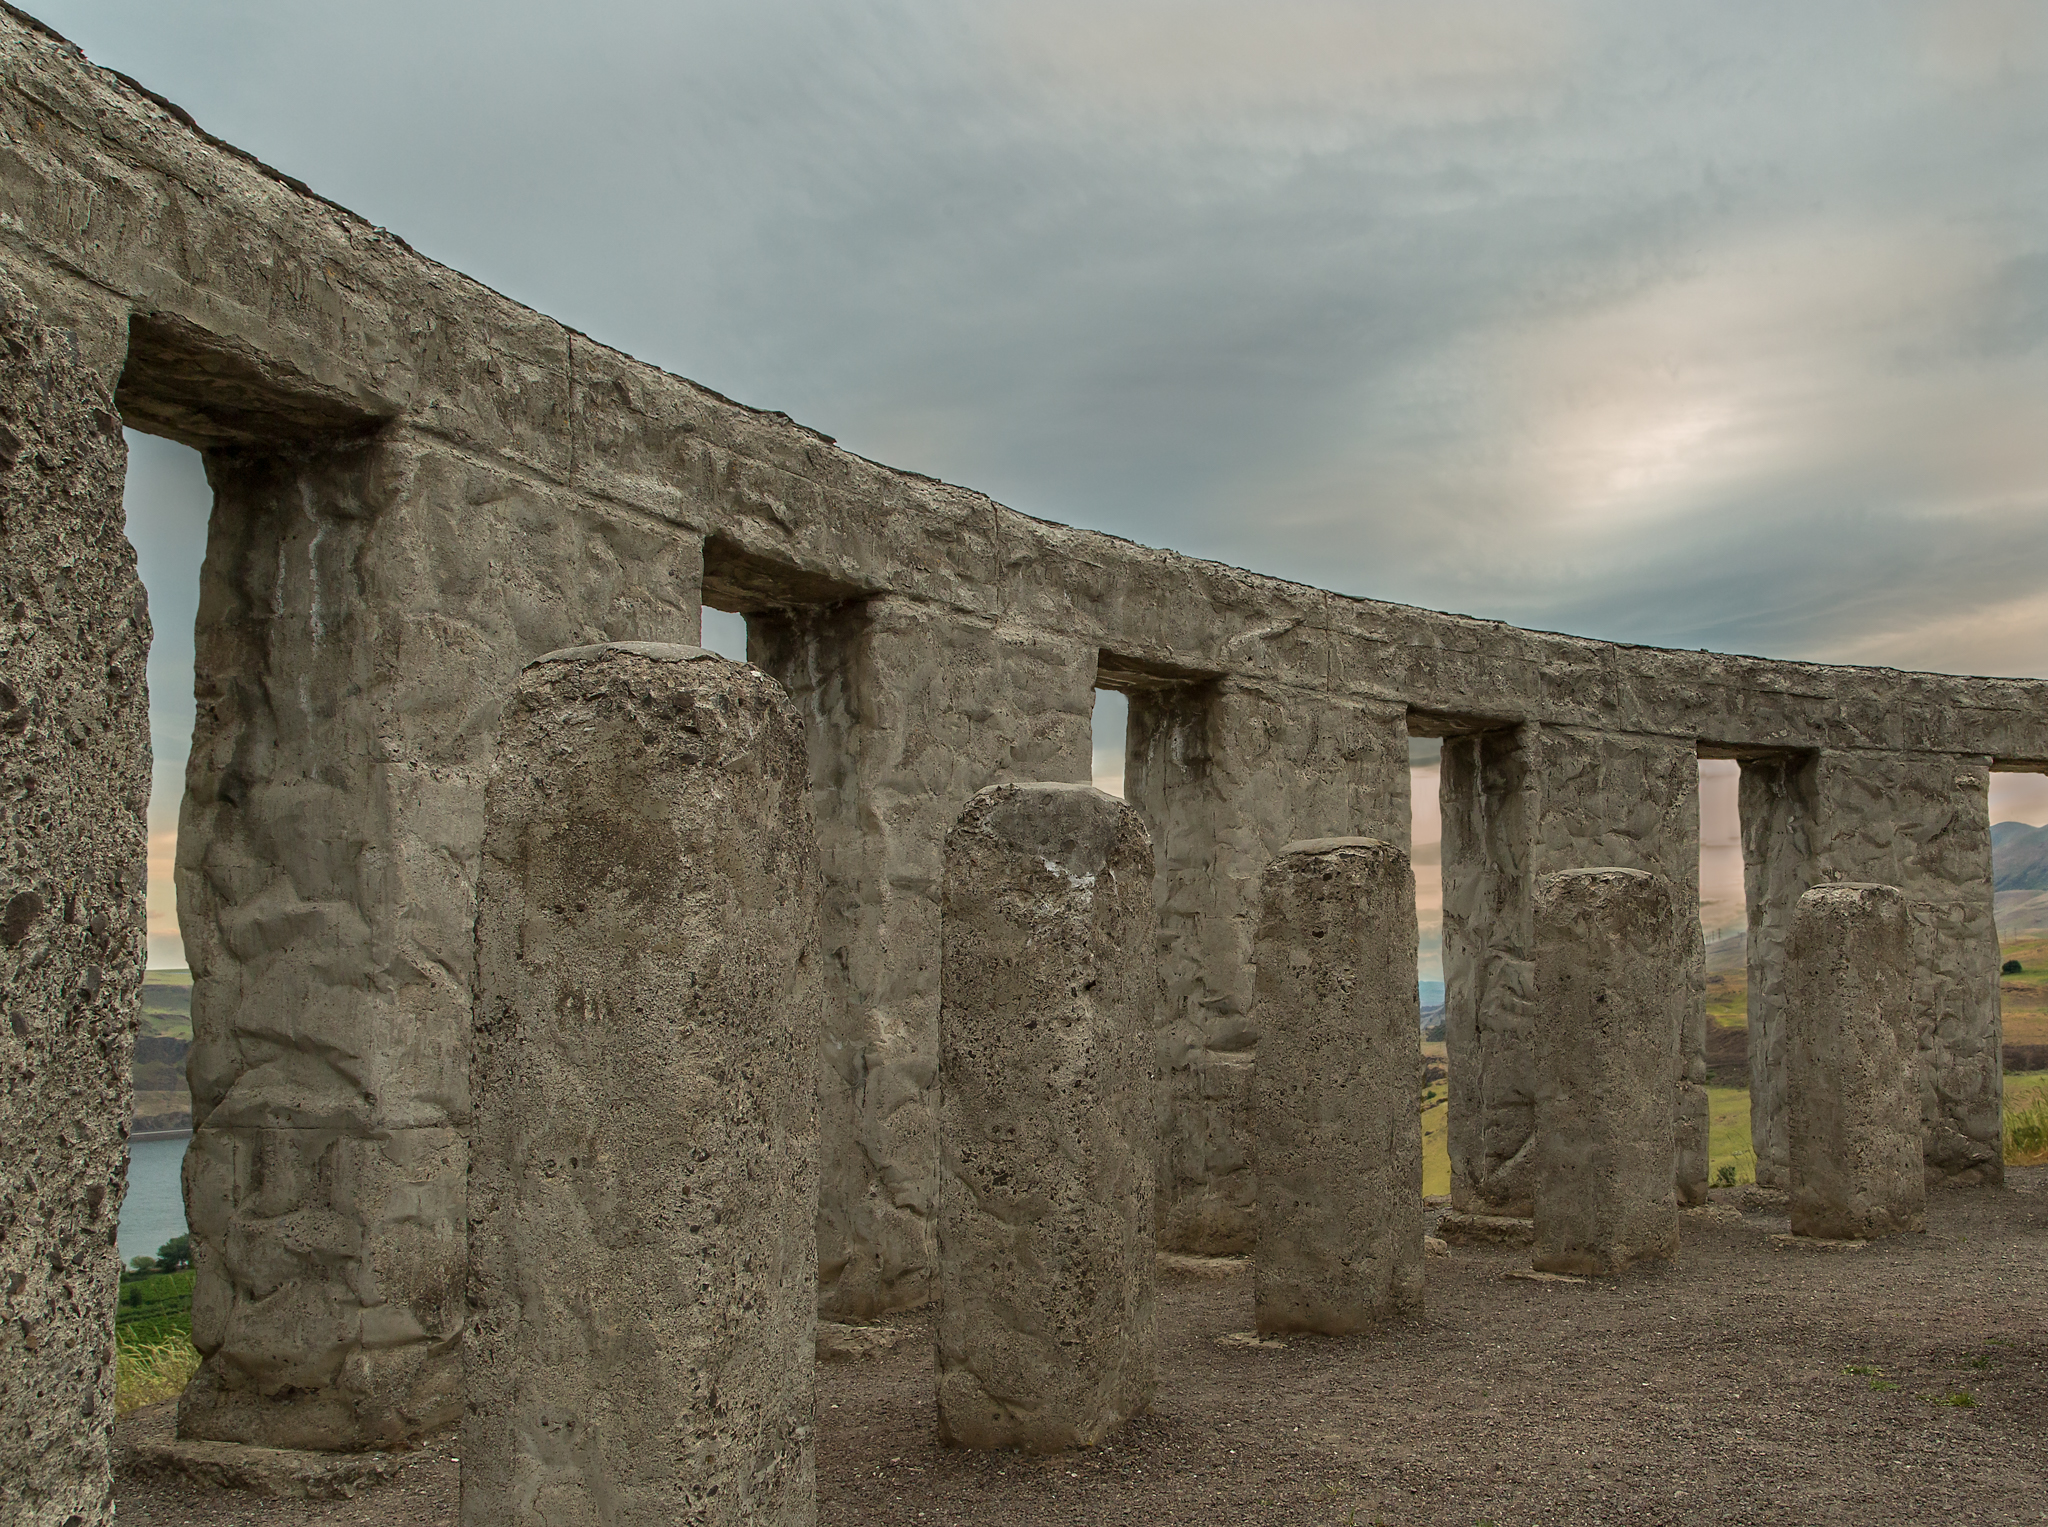
architecture, cloudy, building, wall, monument, column, concrete, washington, temple, ruins, history, replica, columbiagorge, columbiariver, maryhill, worldwarimemorial, 52116, ancient history